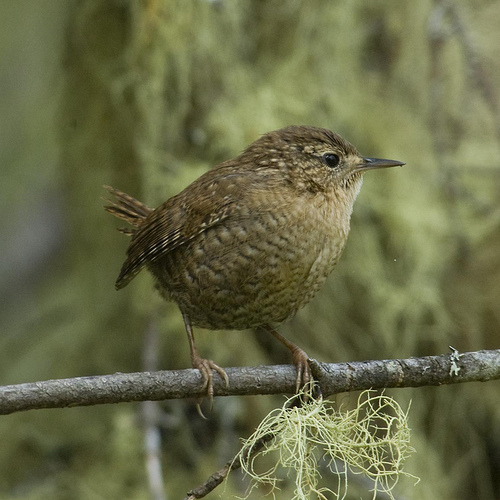
this little bird has a brown speckled appearance covering it's body.
a small bird with a small sized head with a pinch of white underneath beak and a lighter shade of brown on throat.
this is a brown bird with a sharp and pointy beak.
this is a small brown bird with a small and pointy black beak.
this bird has a speckled belly and breast with a short pointy bill.
this bird has a stumpy head with a brown crown, thin pointed bill, and white and brown speckled breast, side, and belly.
this is a small brown bird with a small and pointed bill.
this bird has dull brown coloration with a thin black bill.
this bird has a brown crown as well as a small black billa small bird with a green coloring and thin beak.
Species: Winter Wren